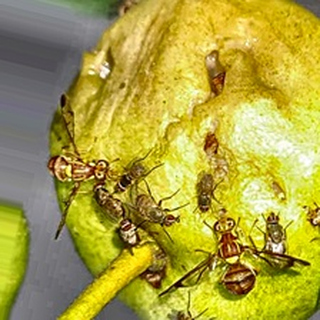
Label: guava_fruit_fly